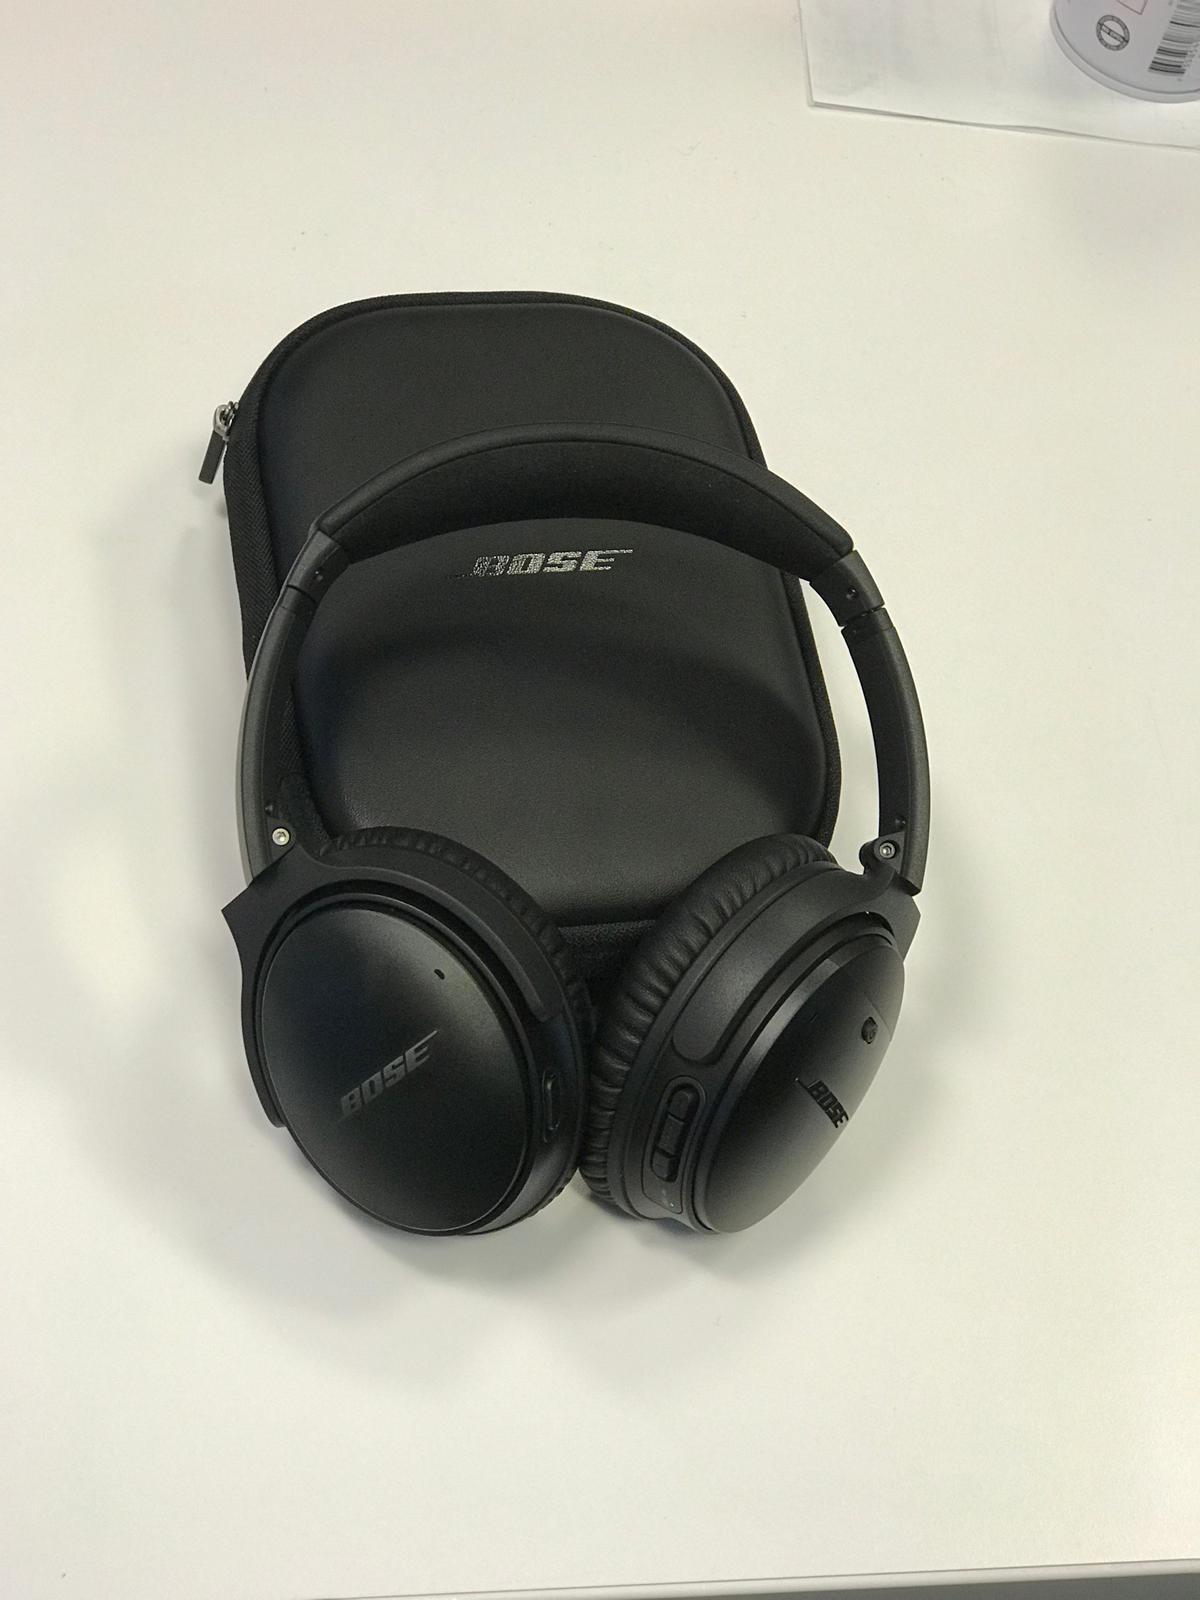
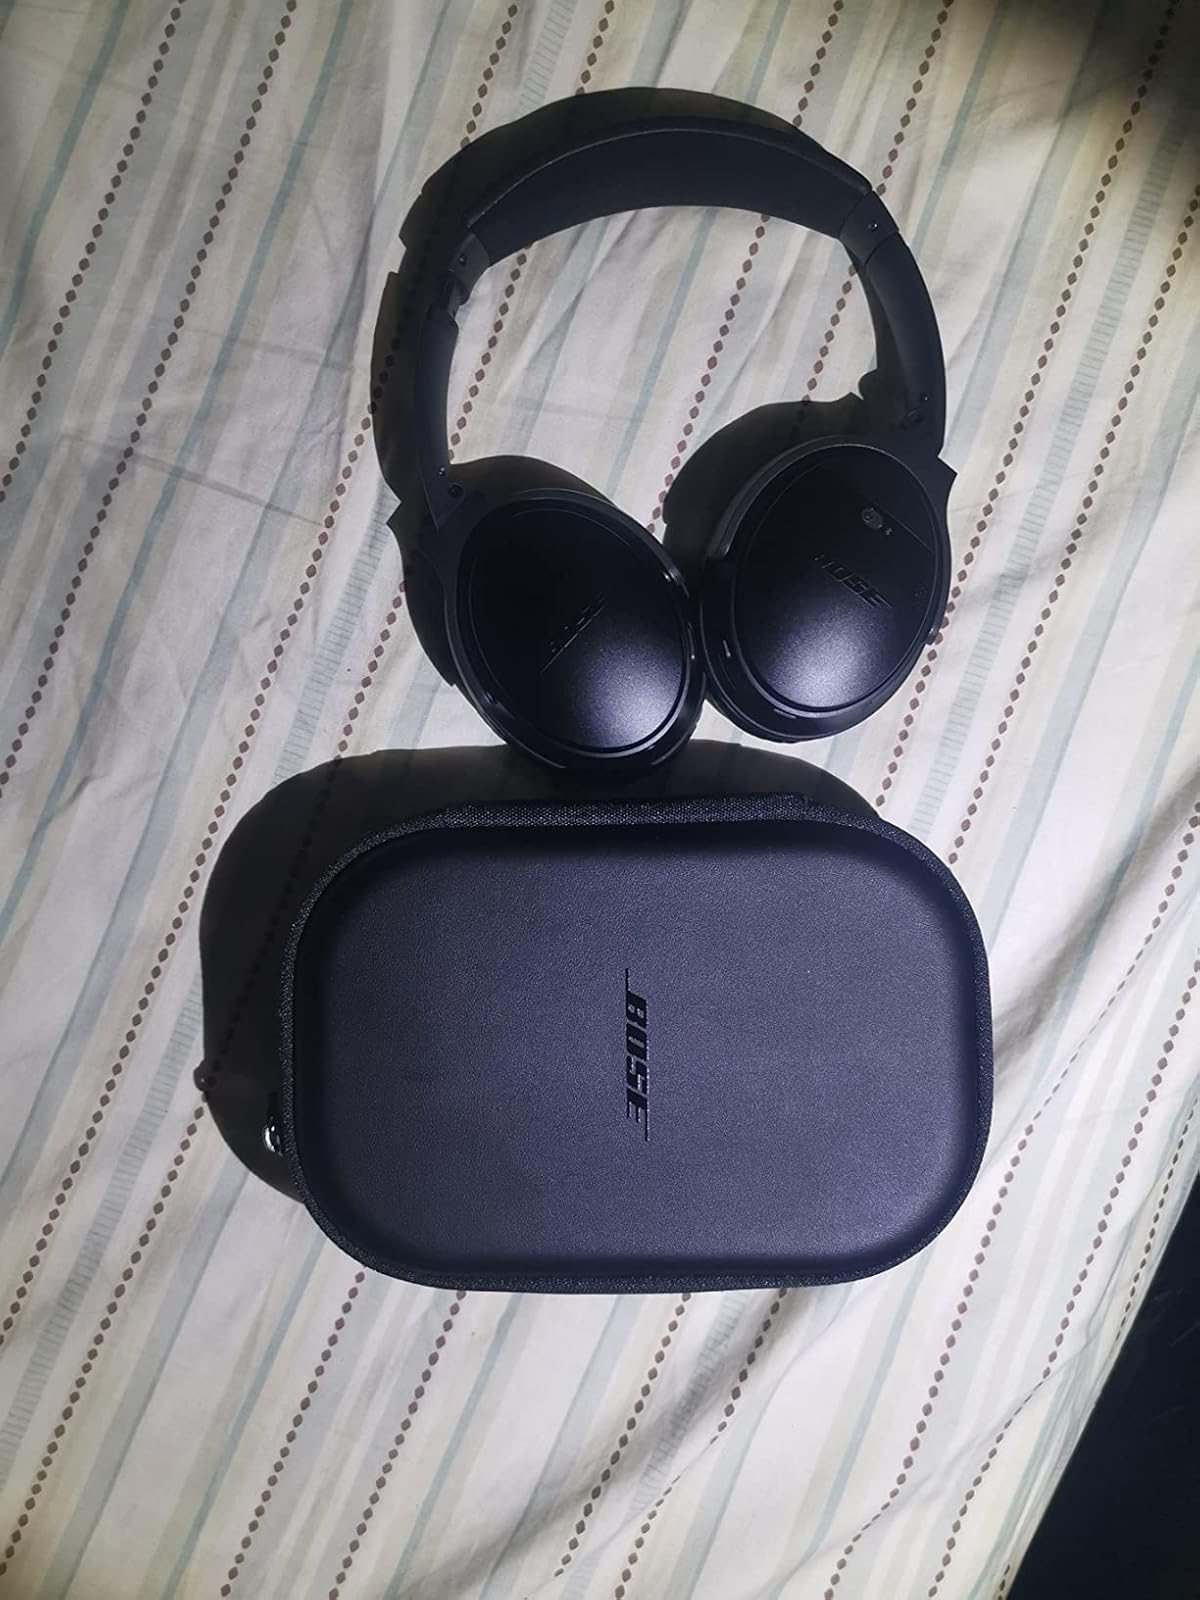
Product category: headphones
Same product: yes